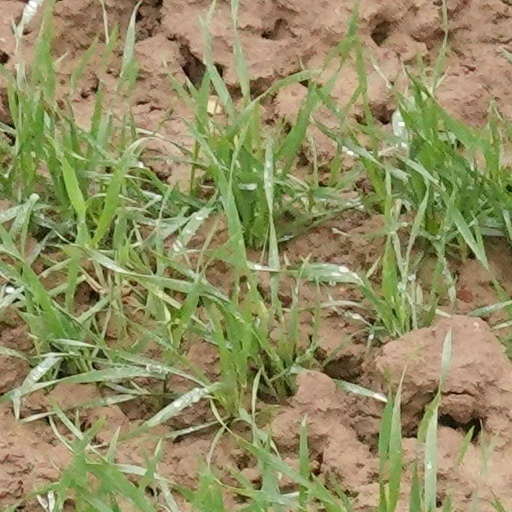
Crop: wheat